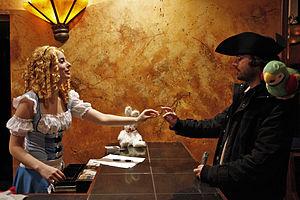
(DESCRIPTION). La Ligue d&#39